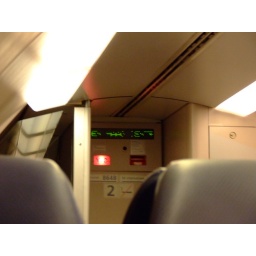
The sign in the train should read &amp;quot;Den Haag&amp;quot;.